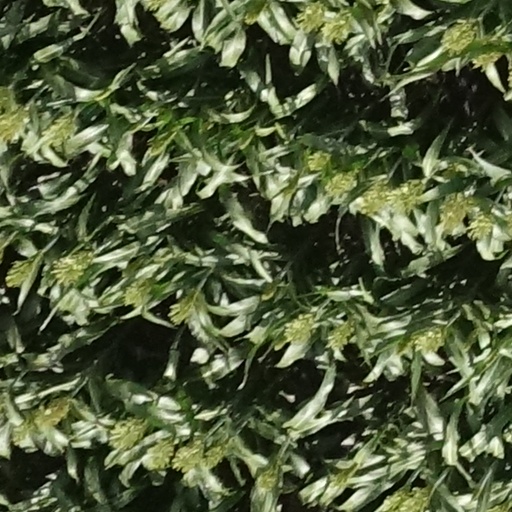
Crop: sorghum